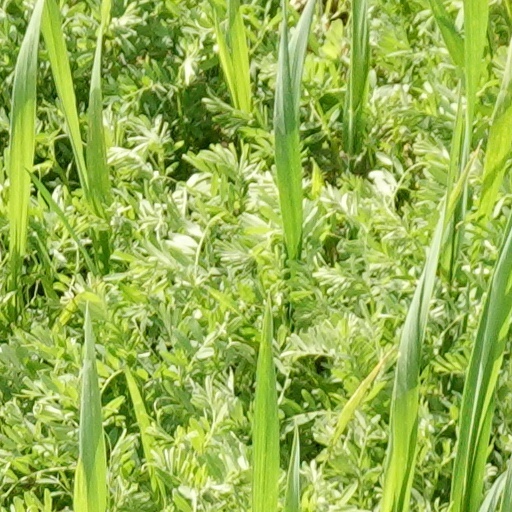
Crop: wheat